Going Straight

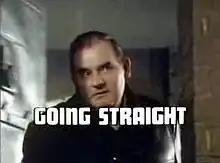
"Going Straight" main title

Going Straight is a British television sitcom created and written by Dick Clement and Ian La Frenais, and starring Ronnie Barker and Richard Beckinsale.